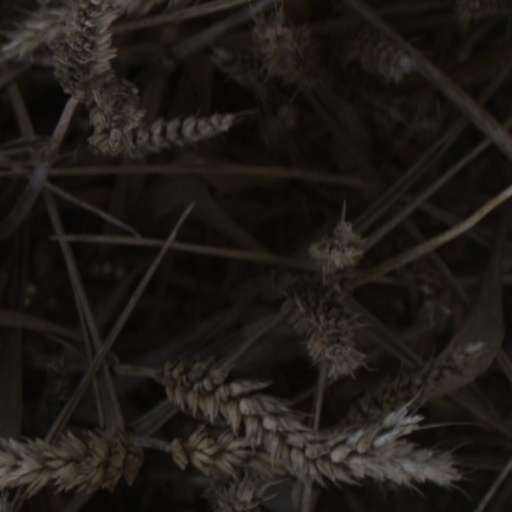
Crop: wheat